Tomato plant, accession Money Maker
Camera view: horizontal (90 deg, fisheye); turntable rotation: 270 degrees
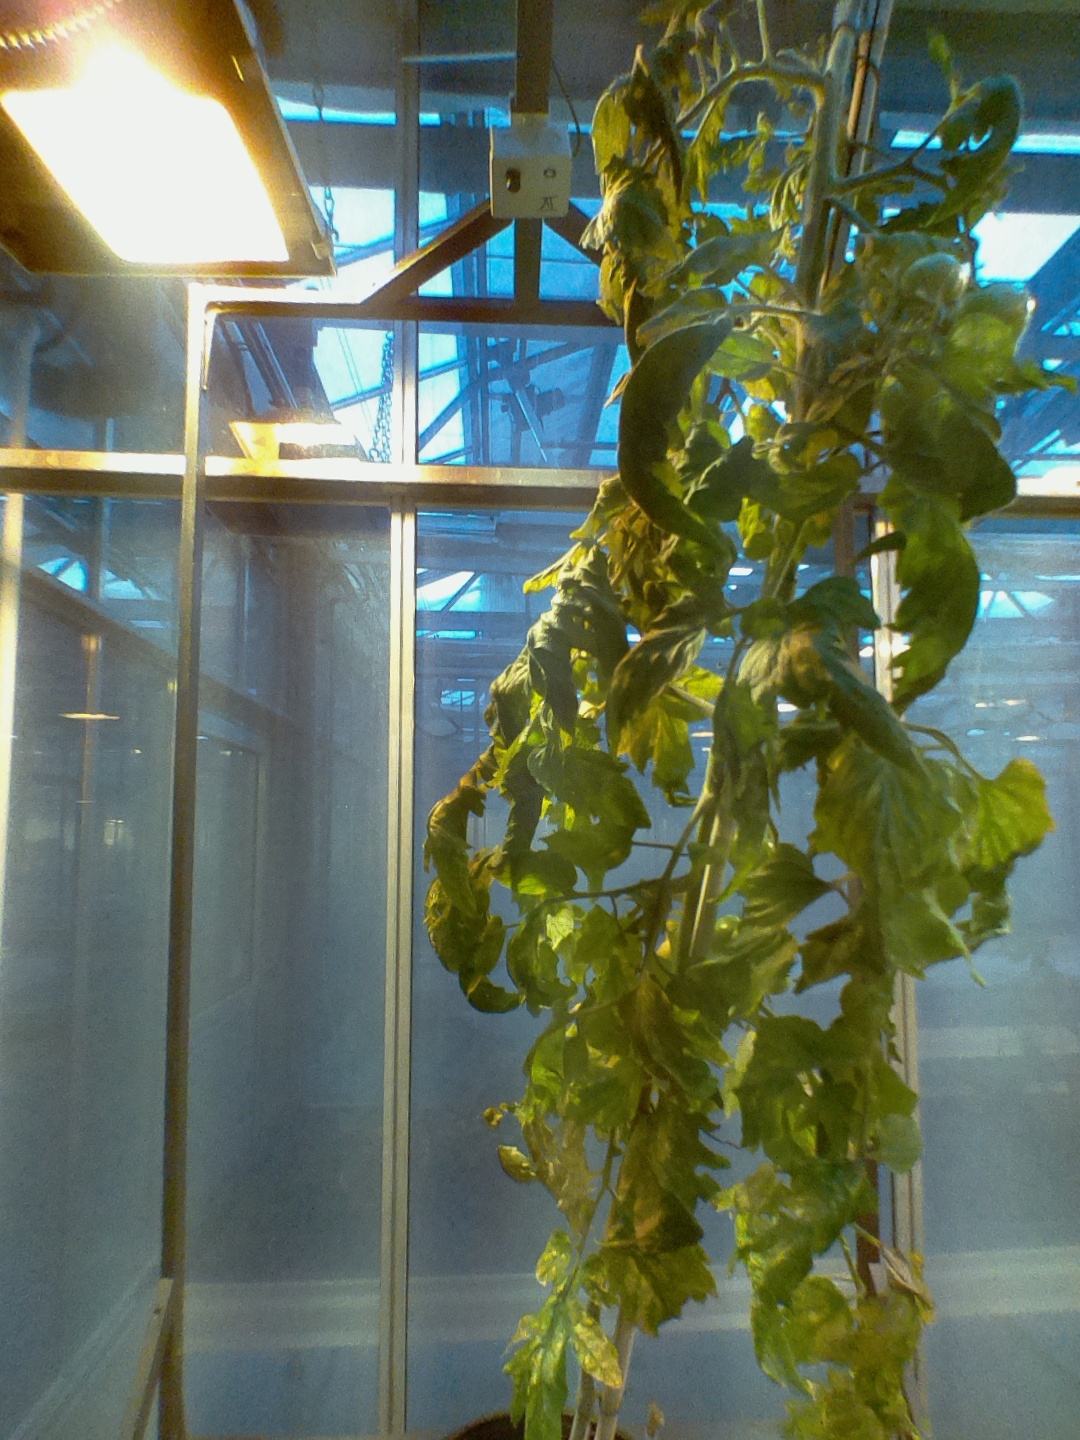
BBCH growth stage 77: 70%-80% of final fruit size